Augusta Treverorum

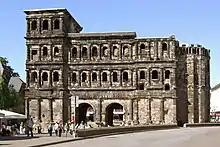
Porta Nigra, city side

On both insulae west of the forum, early residential development of the 1st century was first identified. It was replaced in the northern "insulae" (under the present city theater) in the 3rd century by a distinguished town house. It had a large inner courtyard with portico (peristyle house) and a rich decoration with marble paneling, wall paintings and mosaics. The inscription on one of these mosaics identifies it as the residence of the Praetorian tribune Victorinus, later emperor of the Gallic Roman Empire. Mighty wall courses on the two southern insulae can be added to symmetrically adjoining buildings in this phase, so that public buildings are presumed to have been built here.